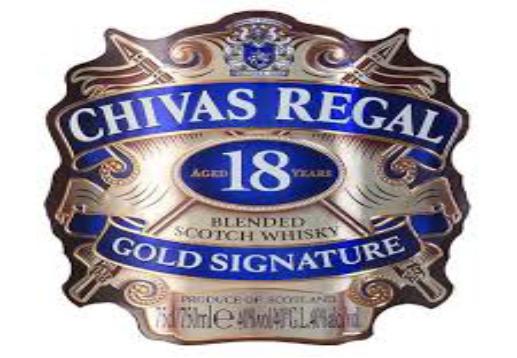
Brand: CHIVAS REGAL
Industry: Food